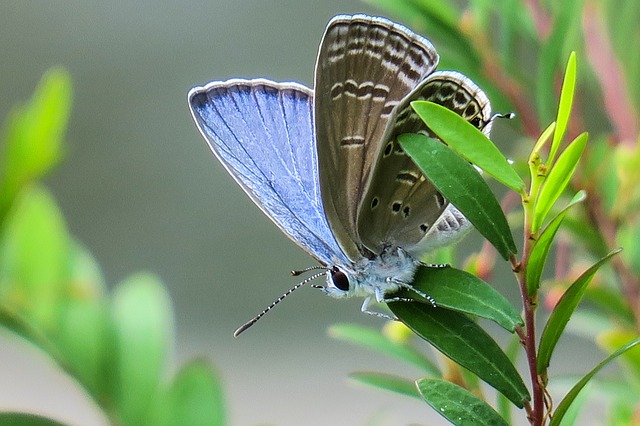
Label: butterfly